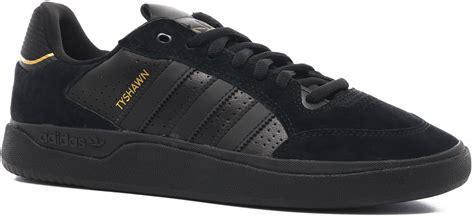
Brand: Adidas
Model: Tyshawn